1894–95 Small Heath F.C. season

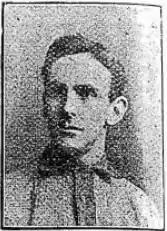
Head and shoulders of a young clean-shaven man with dark hair parted on the left of centre. He is looking to his right, and is wearing a light-coloured sports shirt with dark collar and trim.

The "Leicester Chronicle" suspected that "it will be a long time, perhaps, before we have another match so keenly contested". The visitors scored early on, but Small Heath's shoot-on-sight policy produced goals for Hands, after a clash with Mobley left Preston goalkeeper James Trainer on the floor, and for Wheldon, before Edward Brueton, deputising in goal for the injured Partridge, let in a soft goal just before half-time. The second half brought "more finesse and less vigour" from the home side, but Preston grew stronger, took the lead, and Small Heath "appeared to be done with". Then Trainer could only turn Mobley's lob in off the post, the same player gave his side the lead, but "before the Small Heath contingent had finished congratulating one another", "North End charging down the field finely from the centre kick scored again before the whistle sounded" to make the final score 4–4. Match receipts totalled nearly £250, a ground record.